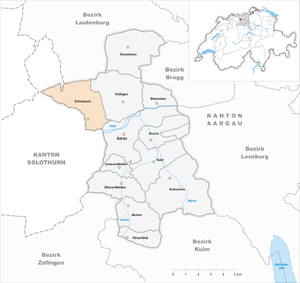
Erlinsbach est une commune suisse du canton d'Argovie, située dans le district d'Aarau.